Starbucks

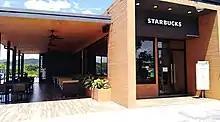
Starbucks Drive-Thru at Seremban 2, Negeri Sembilan, Malaysia, in 2021

In 1998, Starbucks entered the United Kingdom market with the US$83 million acquisition of the then 56-outlet, UK-based Seattle Coffee Company, re-branding all those stores as Starbucks.